Bracha Fuld

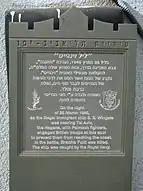

Bracha Fuld (born Barbara Fuld; December 26, 1927 – March 26, 1946) was a German-born Jewish guerrilla fighter who was killed while attempting to escort illegal Jewish immigrants into Palestine. During the operation, she encountered British security forces and got into a shootout in which she was fatally wounded. Fuld was the first female Jewish insurgent to be killed during the Jewish insurgency in Mandatory Palestine.